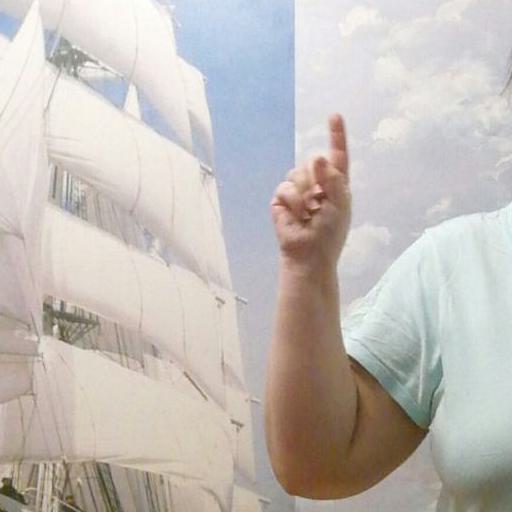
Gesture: one